First Opium War

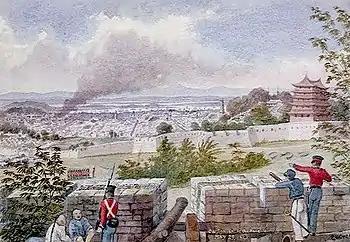
Sketch of British soldiers occupying the high ground above Guangzhou in 1841

The British captured the city itself after an intense naval bombardment on 5 July forced the surviving Chinese defenders to withdraw. The British occupied Dinghai harbour and prepared to use it as a staging point for operations in China. In the fall of 1840 disease broke out in the Dinghai garrison, forcing the British to evacuate soldiers to Manila and Kolkata. By the beginning of 1841 only 1900 of the 3300 men who had originally occupied Dinghai were left, with many of those remaining incapable of fighting. An estimated 500 British soldiers died from disease, with the Cameron and Bengali volunteers suffering the most deaths, while the Royal Marines were relatively unscathed.